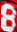
Number: 8